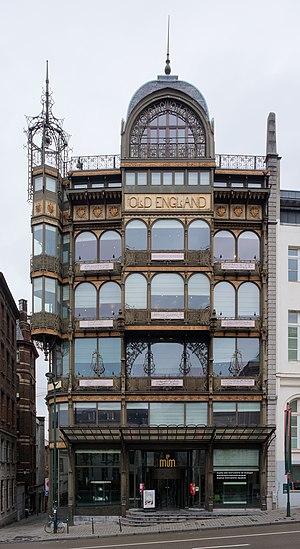
Le musée des Instruments de musique de Bruxelles, le MIM, fondé en 1877, est l'un des musées d'instruments de musique les plus importants au monde. Ses collections comptent plus de huit mille instruments, dont plus de mille deux cents sont exposés dans les salles du musée.